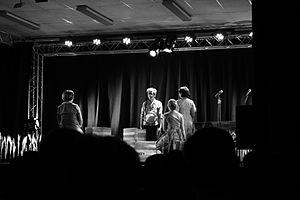
spectacle de la compagnie Ecart lors de la commémoration de l'offensive Nivelle dans la salle polyvalante de Corbeny.
Corbeny est une commune française située dans le département de l'Aisne, en région Hauts-de-France.